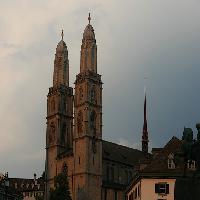
Weather: cloudy or overcast